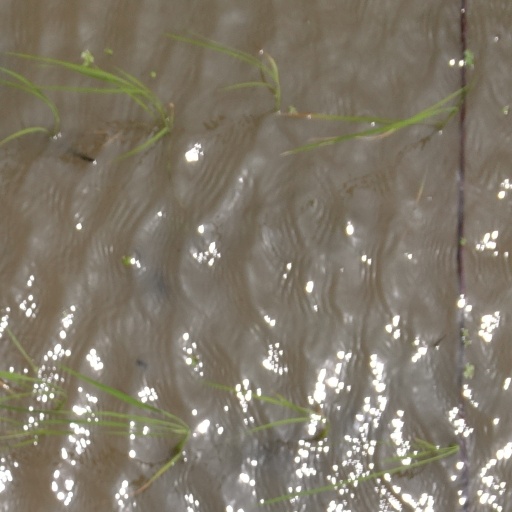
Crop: rice